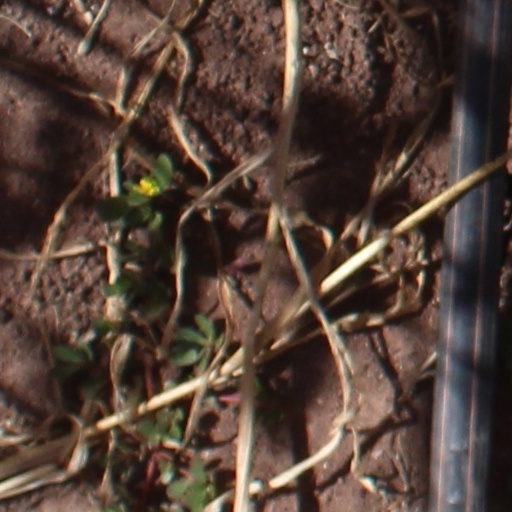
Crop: wheat